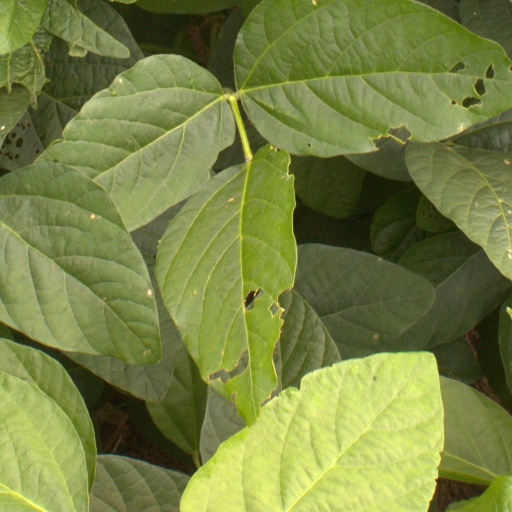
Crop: soybean